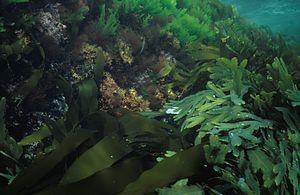
Le parc national de Kosterhavet est un parc national situé dans le comté de Västra Götaland sur la côte du Bohuslän en Suède. Sur les communes littorales de Strömstad et Tanum, il couvre 38 878 ha principalement autour de l'archipel des îles Koster dans le Skagerrak et est prolongé au nord-ouest par le parc national norvégien d'Ytre Hvaler. Cet archipel est séparé de la côte et de l'archipel intérieur par le fjord de Koster, une fosse profonde de 247 m communiquant avec la fosse norvégienne.
Le parc national d'Ytre Hvaler est un parc national du sud-est de la Norvège, à la frontière avec la Suède. Situé dans les communes de Hvaler et de Fredrikstad dans le comté de Viken, le parc couvre 354 km² principalement maritimes de la partie extérieure de l'archipel de Hvaler et se prolonge du côté suédois par le parc national de Kosterhavet. Le parc fut inauguré en 2009, simultanément avec son voisin suédois, devenant le premier parc national marin de Norvège.
L’étage infralittoral, appelé aussi zone infratidale, est la partie du littoral constamment immergée dont la frange supérieure peut cependant être émergée aux marées basses de vives eaux les plus grandes. Sa limite inférieure est celle qui est compatible avec la vie des algues photophiles et des phanérogames marines.